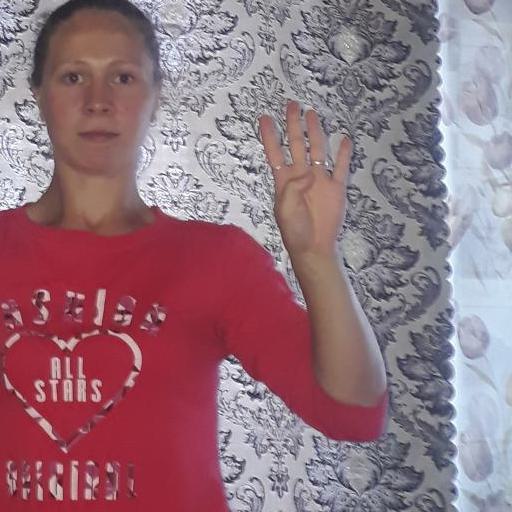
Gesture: four